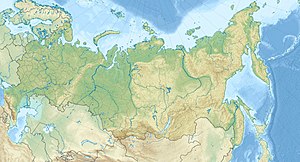
Kisun
Kisuns beliggenhed i Rusland